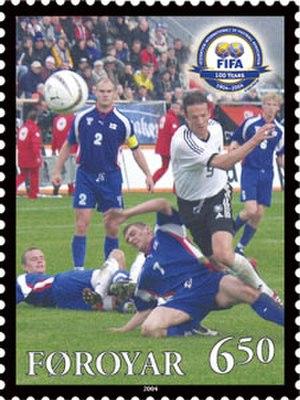
Cet article recense les timbres des îles Féroé émis en 2004 par Postverk Føroya.
Le Football aux îles Féroé est le sport le plus populaire et le plus pratiqué. Il devance le handball, le volley-ball et l'aviron.